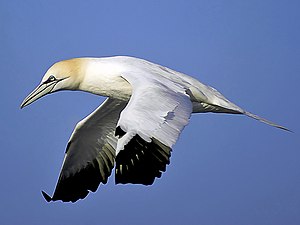
Sule
Sulen er en havfugl der i Danmark mest ses efterår, vinter og forår. Den yngler på fuglefjelde i Nordatlanten, f.eks på en lille holm vest for Mykines, Færøerne. Om sommeren er det kun ikke-kønsmodne ungfugle der ses i danske farvande. Sulen ses overvejende langs Jyllands vestkyst.